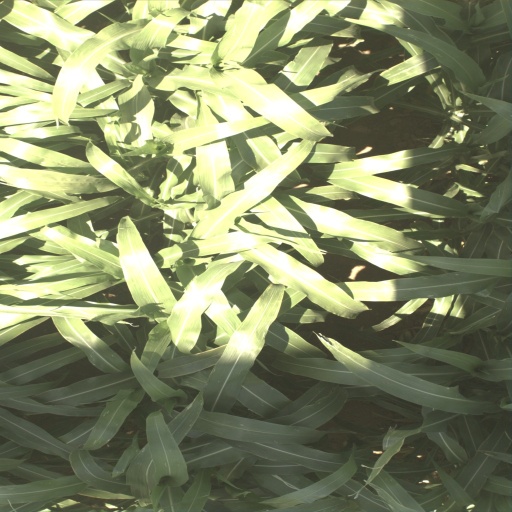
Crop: sorghum